Hayfield railway station

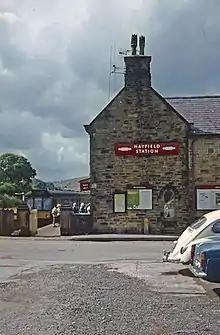
The former station building on 2 September 1967. It has since been demolished.

In common with most other branch lines, goods traffic dwindled after the Second World War and services were withdrawn on 15 April 1963. Passenger traffic continued until their withdrawal on 5 January 1970; the final trains ran on Saturday 3 January 1970.